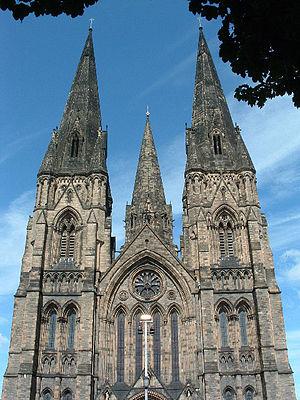
Une cathédrale est, à l'origine, une église où se trouve le siège de l'évêque ayant la charge d'un diocèse. La cathédrale est en usage dans l'Église catholique, l'Église orthodoxe, l'Église anglicane.
Sir George Gilbert Scott, est un architecte anglais. Il fut l'un des architectes les plus prolifiques qu'a produit le Royaume-Uni ayant construit, rénové ou agrandi pas moins de 800 édifices principalement religieux.